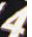
Number: 4